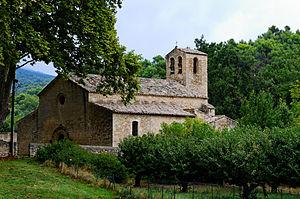
Église Saint Barthélémy de Vaugines, Vaucluse (84), France.